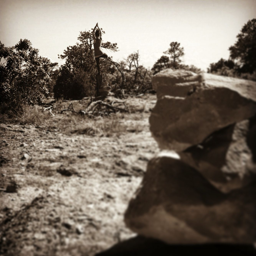
like a tree you have to find your roots , and then you can bend in the wind